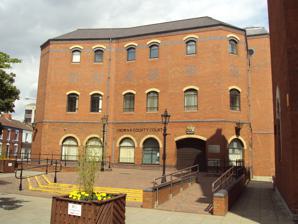
Building: Grimsby Combined Court Centre
Country: United Kingdom
Year built: 1988
Court building in Grimsby, England Grimsby Combined Court Centre Grimsby Combined Court Centre Location Town Hall Square, Grimsby Coordinates 53°33′56″N 0°04′54″W / 53.5656°N 0.0816°W / 53.5656; -0.0816 Built 1988 Architect Property Services Agency Architectural style(s) Modernist style Shown in Lincolnshire Grimsby Combined Court Centre is a Crown Court venue which deals with criminal cases, as well as a County Court venue, which deals with civil cases, in Town Hall Square, Grimsby , England. History Following the grant of a court of quarter sessions to the borough of Grimsby in 1891, hearings were typically held in the courtroom in Grimsby Town Hall . However, as the number of court cases in Grimsby grew, it became necessary to commission a courthouse with dedicated facilities for both Crown Court hearings, which require courtrooms suitable for trial by jury, and for County Court hearings. The site selected by the Lord Chancellor's Department , on the north side of Town Hall Square facing the town hall, had been occupied by the Tower Brewery which had closed in 1968. The new building was designed by the Property Services Agency in the Modernist style , built in red brick at a cost of £4.8 million, and was completed in 1988. The design involved an asymmetrical main frontage of seven bays facing onto Town Hall Square but well set back from the road. A large part of the building projected out to the east behind the Municipal Offices. The two bays on the left were canted forward and the end bays were canted back. The left hand end bay was blind on all floors. There was an opening, containing a glass doorway, in the second bay from the right, and, above the opening, there was a Royal coat of arms mounted on the brickwork. The other bays on the ground floor were fenestrated by round headed windows, while the first and second floors were fenestrated by segmental headed windows. The ground floor opening and the windows on all three floors were all surmounted by voussoirs formed by cream coloured bricks, and there were diamond shapes formed by dark coloured bricks between the first and second floors. Internally, the building was laid out to accommodate five courtrooms. Notable cases have included the trial and conviction of Marcel Reitman and Mathieu Poulissen, in June 2010, for heroin smuggling, the trial and conviction of Stephen Williams, in July 2013, for seven counts of rape and eight other sex offences, and the trial and conviction of Colin Smith, in February 2014, for eleven sex offences against a girl. References